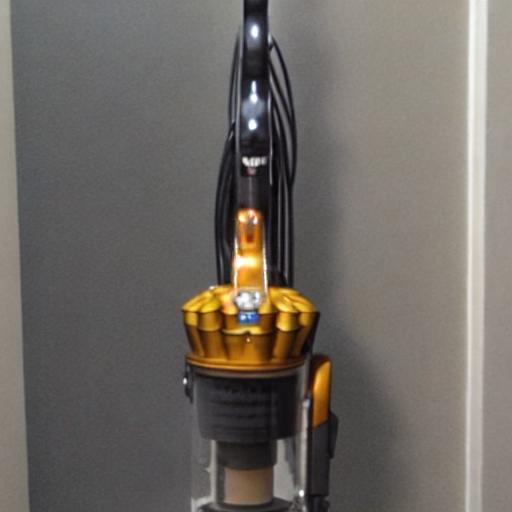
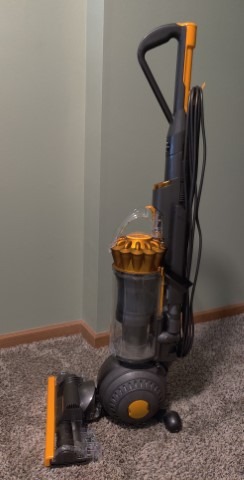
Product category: items_vacuum
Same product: no